Tito Stagno

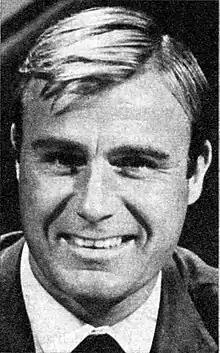
Stagno in "Radiocorriere" magazine (1967)

Tito Stagno (4 January 1930 – 1 February 2022) was an Italian journalist, television writer and presenter.